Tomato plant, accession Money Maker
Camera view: tilt-top (135 deg); turntable rotation: 210 degrees
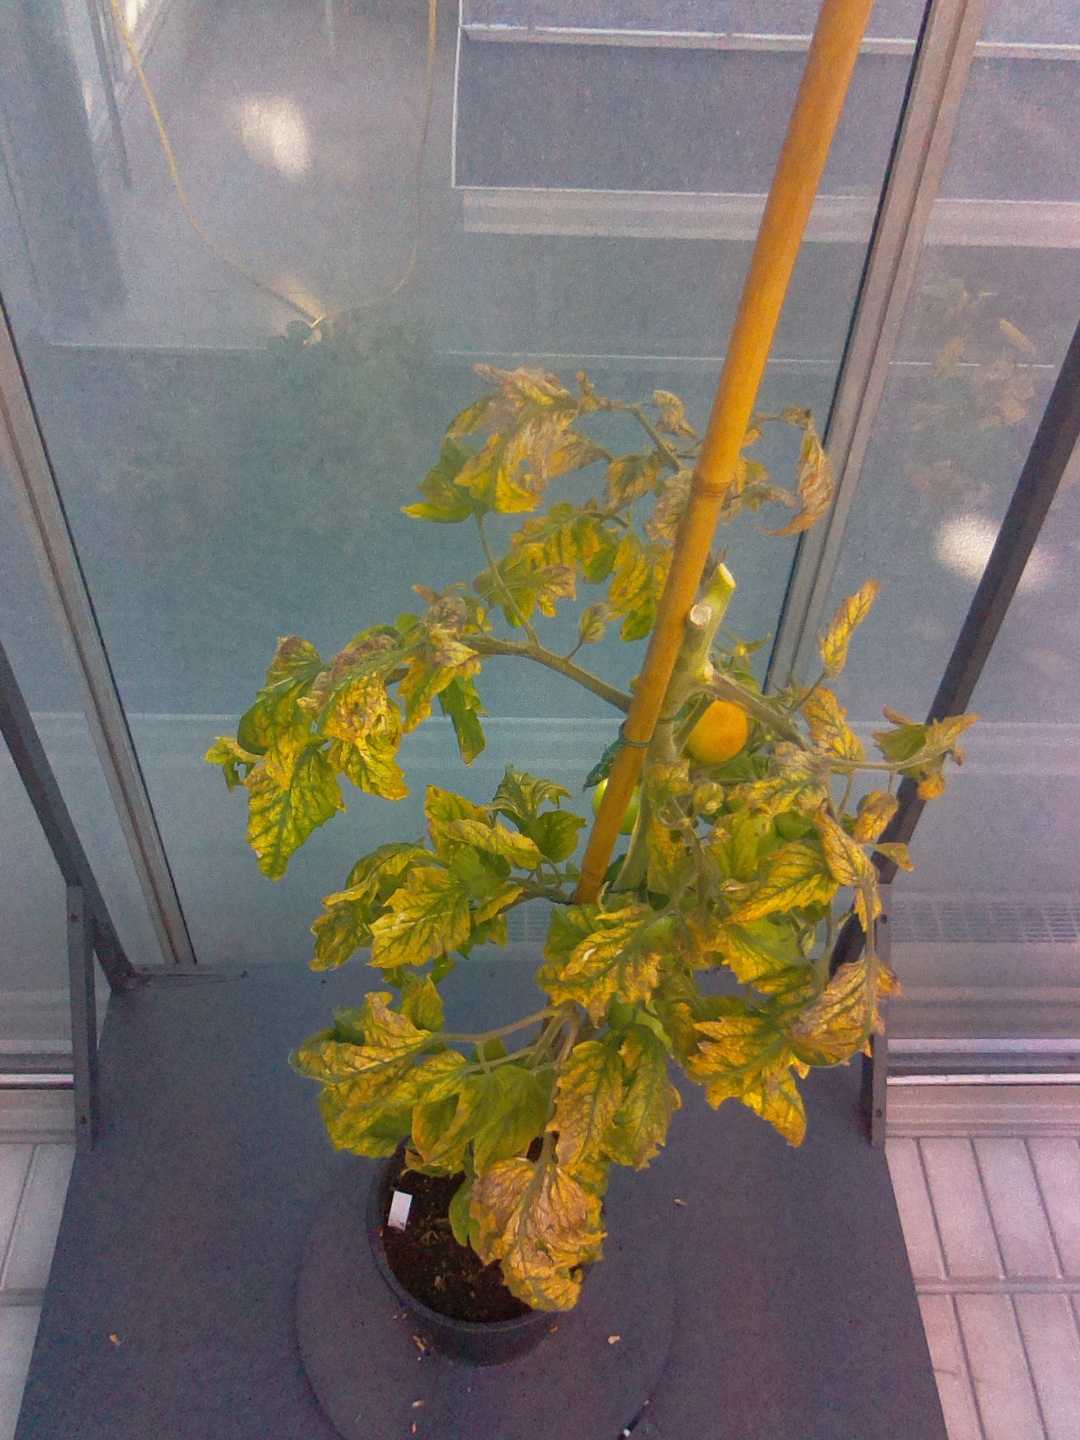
BBCH growth stage 80: fruits start showing typical ripe color (orange -> red)